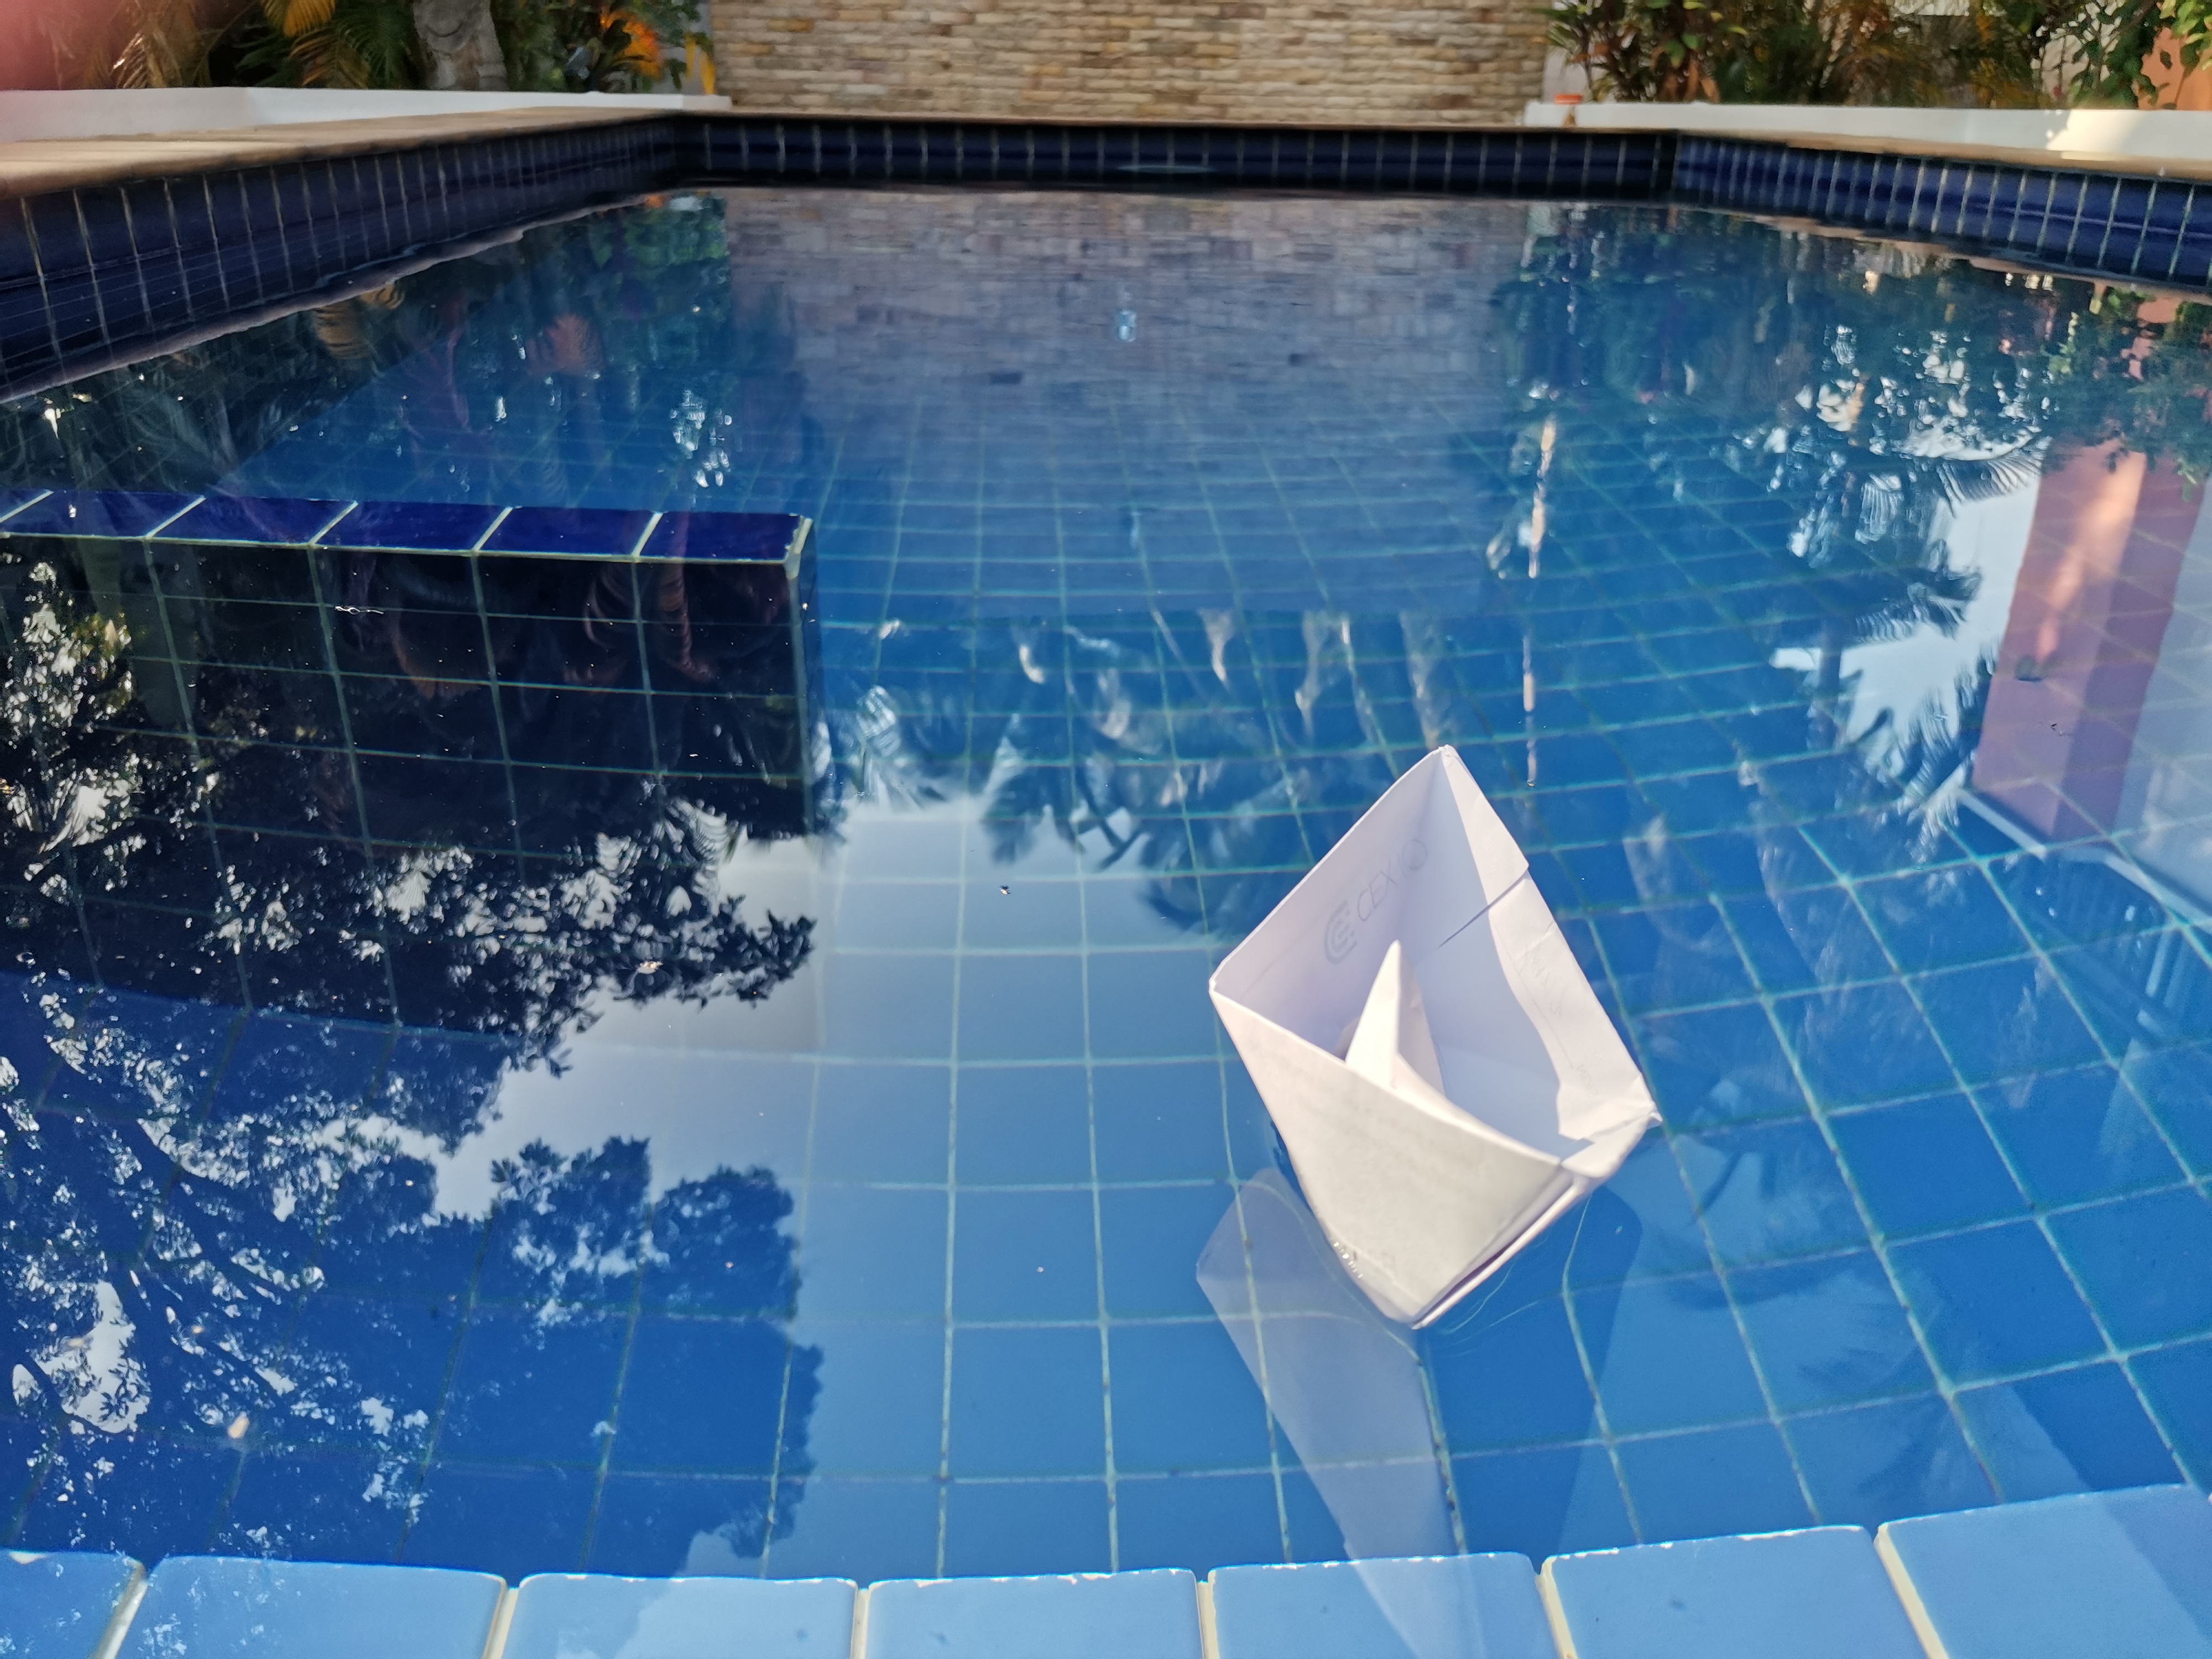
paper boat, water, ship, paper crafts, creativity, boat, property, blue, world, azure, architecture, liquid, leisure, swimming pool, line, wall, aqua, plant, composite material, rectangle, flooring, art, electric blue, urban design, reflection, water feature, design, glass, wood, tile, landscape, grass, resort town, pattern, house, plumbing, concrete, landscaping, sky, plumbing fixture, reservoir, bathroom, leisure centre, symmetry, ceramic